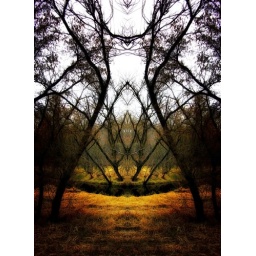
This mirror shot creates a web of trees over the small stream that runs below.